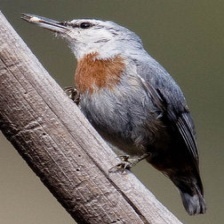
Species: CRESTED NUTHATCH
Scientific name: SITTA CAROLINENSIS